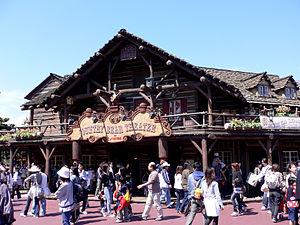
Country Bear Jamboree est une attraction disparue de Disneyland mais toujours ouverte dans son lieu de naissance au Magic Kingdom ainsi qu'à Tokyo Disneyland. Cette attraction, conçue par Marc Davis, était prévue à l'origine pour le centre de loisirs de Disney's Mineral King Ski Resort mais fut construite en Floride en raison de l'abandon du projet.